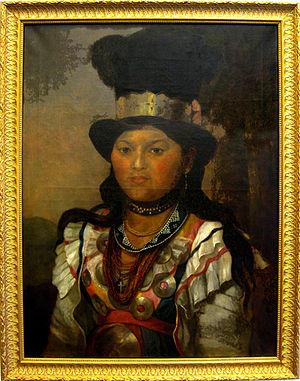
Les Pentagouets ou Penawapskewis sont un peuple issu de la confédération « Wabanaki », les Pentagouets vivaient aux alentours de la baie de Penobscot et du fleuve Penobscot, dans le Maine, aux États-Unis. L'un de leurs principaux villages était situé à Pentagouet. Actuellement, cette tribu est une des plus peuplées de la Nouvelle-Angleterre. Elle occupe encore une partie de ses territoires ancestraux, à Oldtown, sur le fleuve Penobscot.